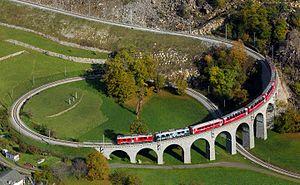
Train local reliant Saint-Moritz à Tirano tracté par une unité multiple de ABe 4/4 III, empruntant le viaduc en spirale de Brusio. Photo prise près de Brusio, en Suisse. हिन्दी: ब्रुज़ियो सर्पिल पुल को पार करती रेलगाडी। ब्रुज़ियो, स्विज़रलैण्ड के निकट से लिया गया चित्र। Italiano: Due automotrici RhB ABe 4/4 III spingono un treno locale che attraversa un viadotto a spirale vicino a Brusio in Svizzera. Polski: Dwie lokomotywy ABe
Le viaduc hélicoïdal de Brusio, aussi connu comme le viaduc en spirale de Brusio ou le viaduc circulaire de Brusio, est un ouvrage d'art présentant une boucle hélicoïdale de 110 mètres, situé sur la ligne ferroviaire de la Bernina en Suisse. Avec ses culées, l'ouvrage présente une longueur totale de 142,80 mètres et permet à la voie ferrée de rattraper un dénivelé de dix mètres pour un rayon de 70 m.
Le Bernina Express est un train en Suisse dans le canton des Grisons qui relie Coire, Davos ou Saint-Moritz à Tirano en Italie.
Les Chemins de fer rhétiques, parfois désignés par le sigle RhB, sont une entreprise ferroviaire de Suisse, basée à Coire dans le canton des Grisons.
Une boucle hélicoïdale est une technique ferroviaire pour gravir des pentes fortes.